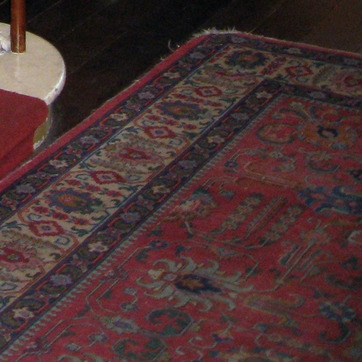
Material: carpet